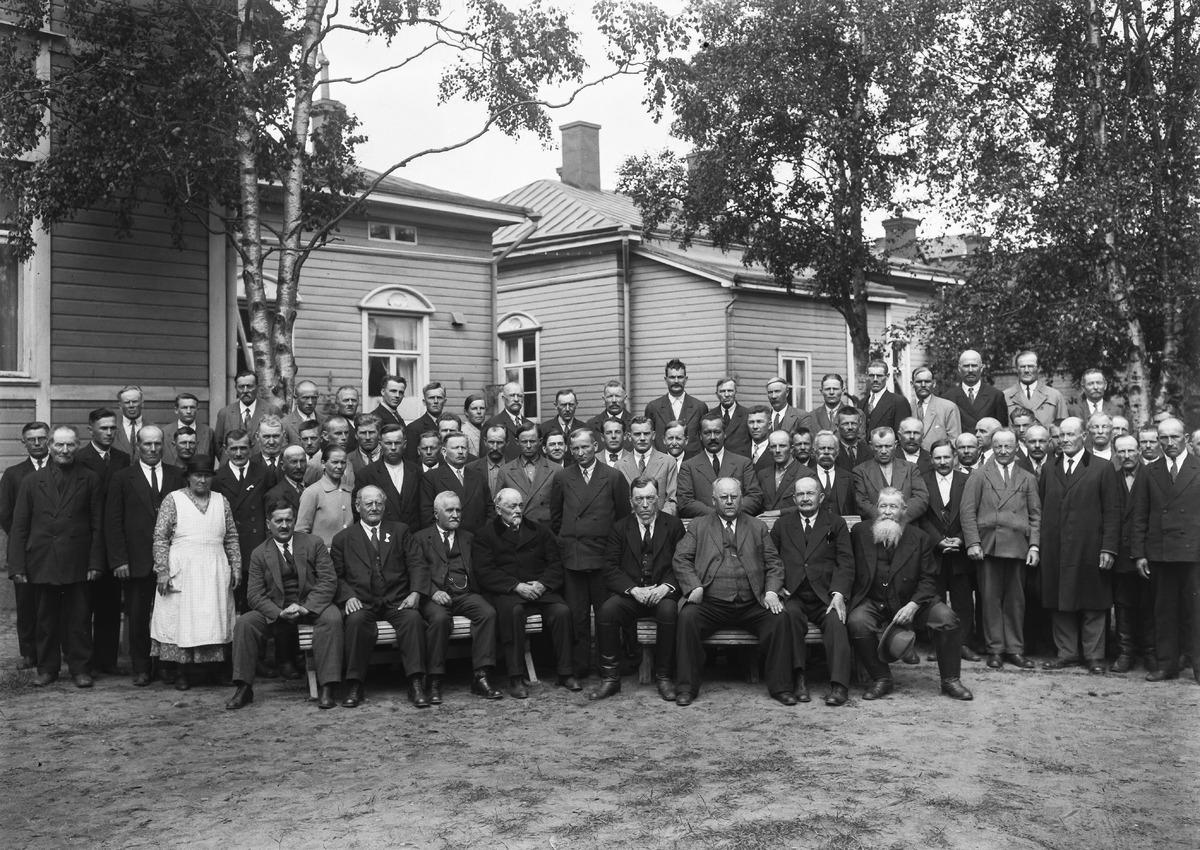
Suomen Rauhanyhdistysten Keskusyhdistyksen vuosikokouksen osanottajia
Participants of the annual meeting of the Central Association of the Finnish Associations of Peace
sisällön kuvaus: Suomen Rauhanyhdistysten Keskusyhdistyksen vuosikokouksen osanottajia 29.6.1933. Saarnamiehiä ja edustajia. content description: Participants of the annual meeting of the Central Association of the Finnish Associations of Peace on June 26, 1933. Preachers and representatives.
Vuosi: 1933
Paikka: Suomi, Oulu, Suomi, Pohjois-Pohjanmaa, Oulu
Aiheet: Suomen Rauhanyhdistysten Keskusyhdistys; rauhanyhdistykset; uskonnolliset liikkeet; herätysliikkeet; kokoukset; lestadiolaisuus; ryhmäkuva; revivalist movements; Christian revival; meetings; Laestadianism; religious movements